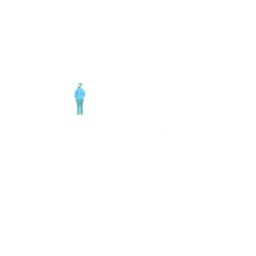
Ireland Dec - Lough Gur - person in white on ic